Base station

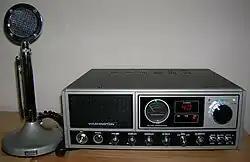
A 1980s consumer-grade citizens' band radio (CB) base station

Base station (or base radio station, BS) is – according to the International Telecommunication Union's (ITU) Radio Regulations (RR) – a "land station in the land mobile service."